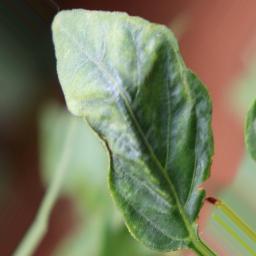
Label: mites_and_trips